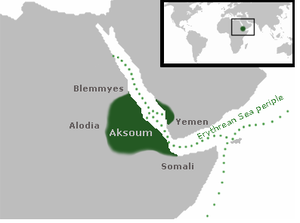
L'Éthiopie, en forme longue la république démocratique fédérale d’Éthiopie, en amharique Ītyōṗṗyā, ኢትዮጵያ et ye-Ītyōṗṗyā Fēdēralāwī Dīmōkrāsīyāwī Rīpeblīk, የኢትዮጵያ ፌዴራላዊ ዲሞክራሲያዊ ሪፐብሊክ, est un État de la Corne de l'Afrique. L'Éthiopie a des frontières communes avec l'Érythrée au nord, la Somalie à l'est-sud-est, le Soudan au nord-ouest, le Soudan du Sud à l'ouest-sud-ouest, le Kenya au sud et la république de Djibouti au nord-est. Depuis l'indépendance de l'Érythrée en 1993, l'Éthiopie n'a plus d'accès à la mer.
Justin Iᵉʳ est né en 450 ou 452 près de Niš et mort le 1ᵉʳ août 527 à Constantinople. Empereur byzantin à un âge avancé, il règne du 10 juillet 518 à sa mort. Il est le fondateur de la dynastie justinienne.